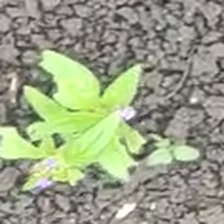
Weed species: Lamber_Quarter_plant(Chenopodium )